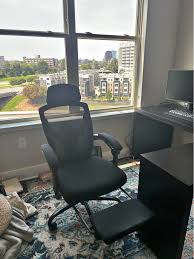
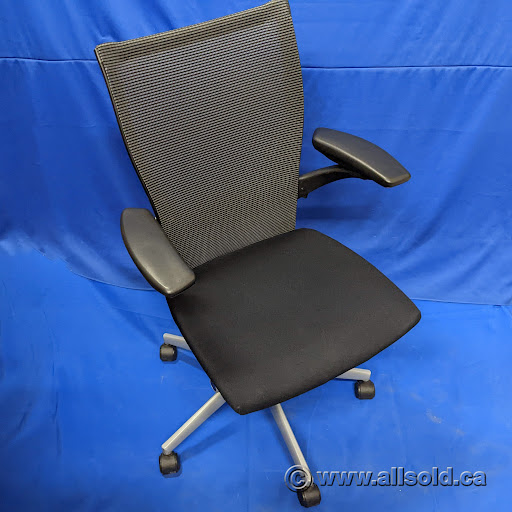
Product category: items_chair
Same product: no